Majestic Part I: Alien Encounter

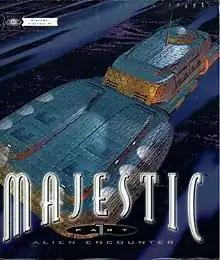

Majestic Part 1: Alien Encounter is a 1995 video game from Piranha Interactive Publishing.